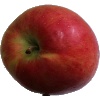
Label: apple_crimson_snow